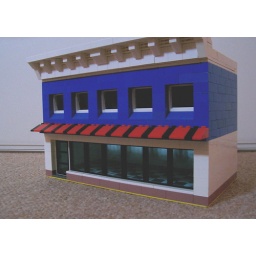
The blue building with its upper floors removed and the roof in their place.